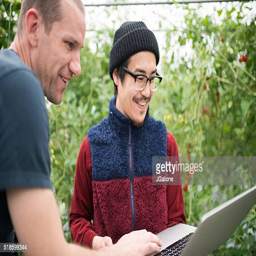
researchers using a laptop computer in a greenhouse